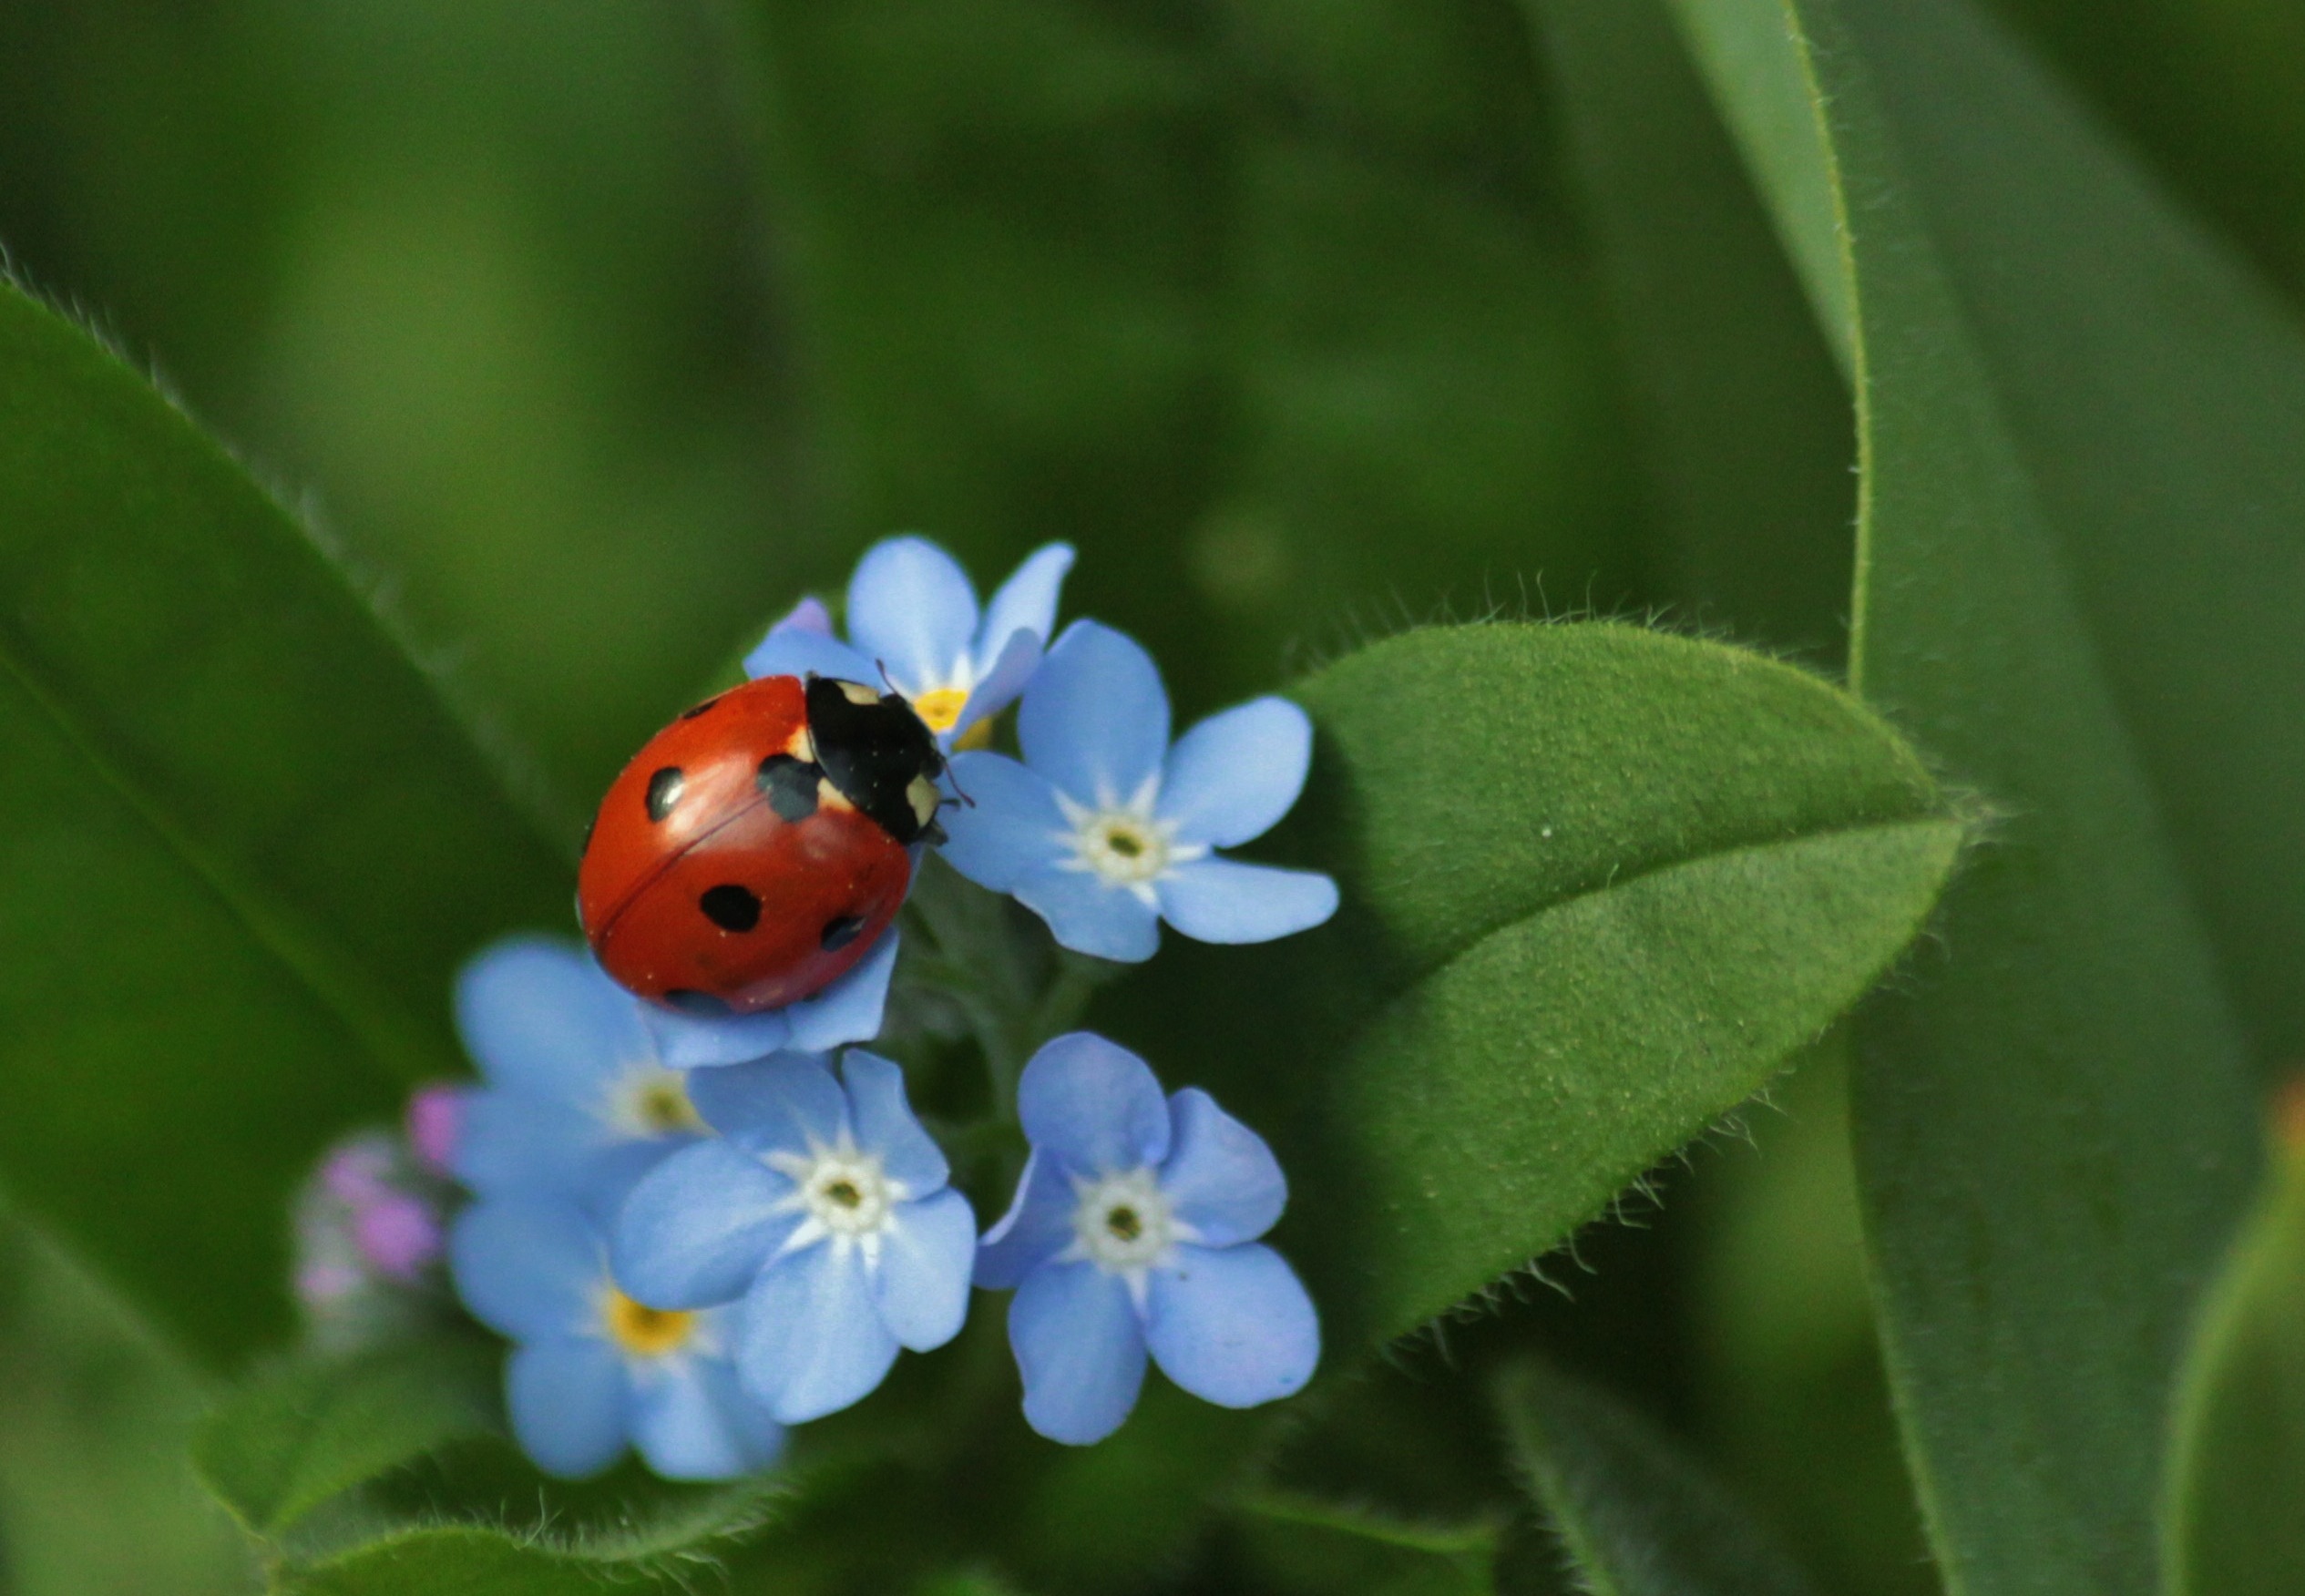
nature, blossom, plant, leaf, flower, petal, bloom, animal, green, insect, macro, ladybug, botany, blue, close, flora, fauna, ladybird, invertebrate, wildflower, flowers, close up, forget me not, animals, beetle, animal world, nectar, macro photography, insect macro, light blue, macro photo, insect photo, dayflower family, beetle macro